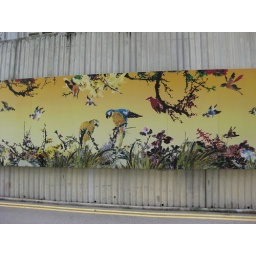
mural by bird street in Hong Kong